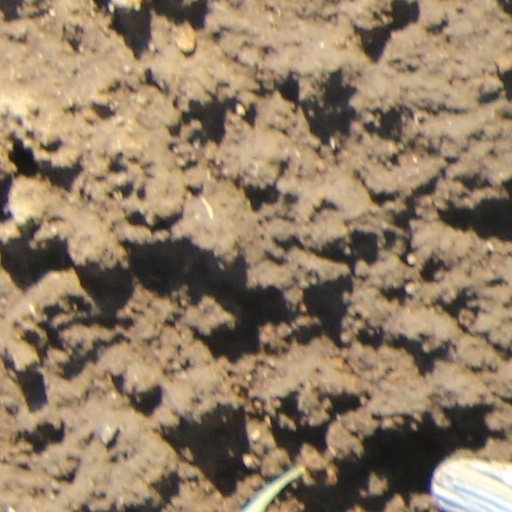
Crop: wheat